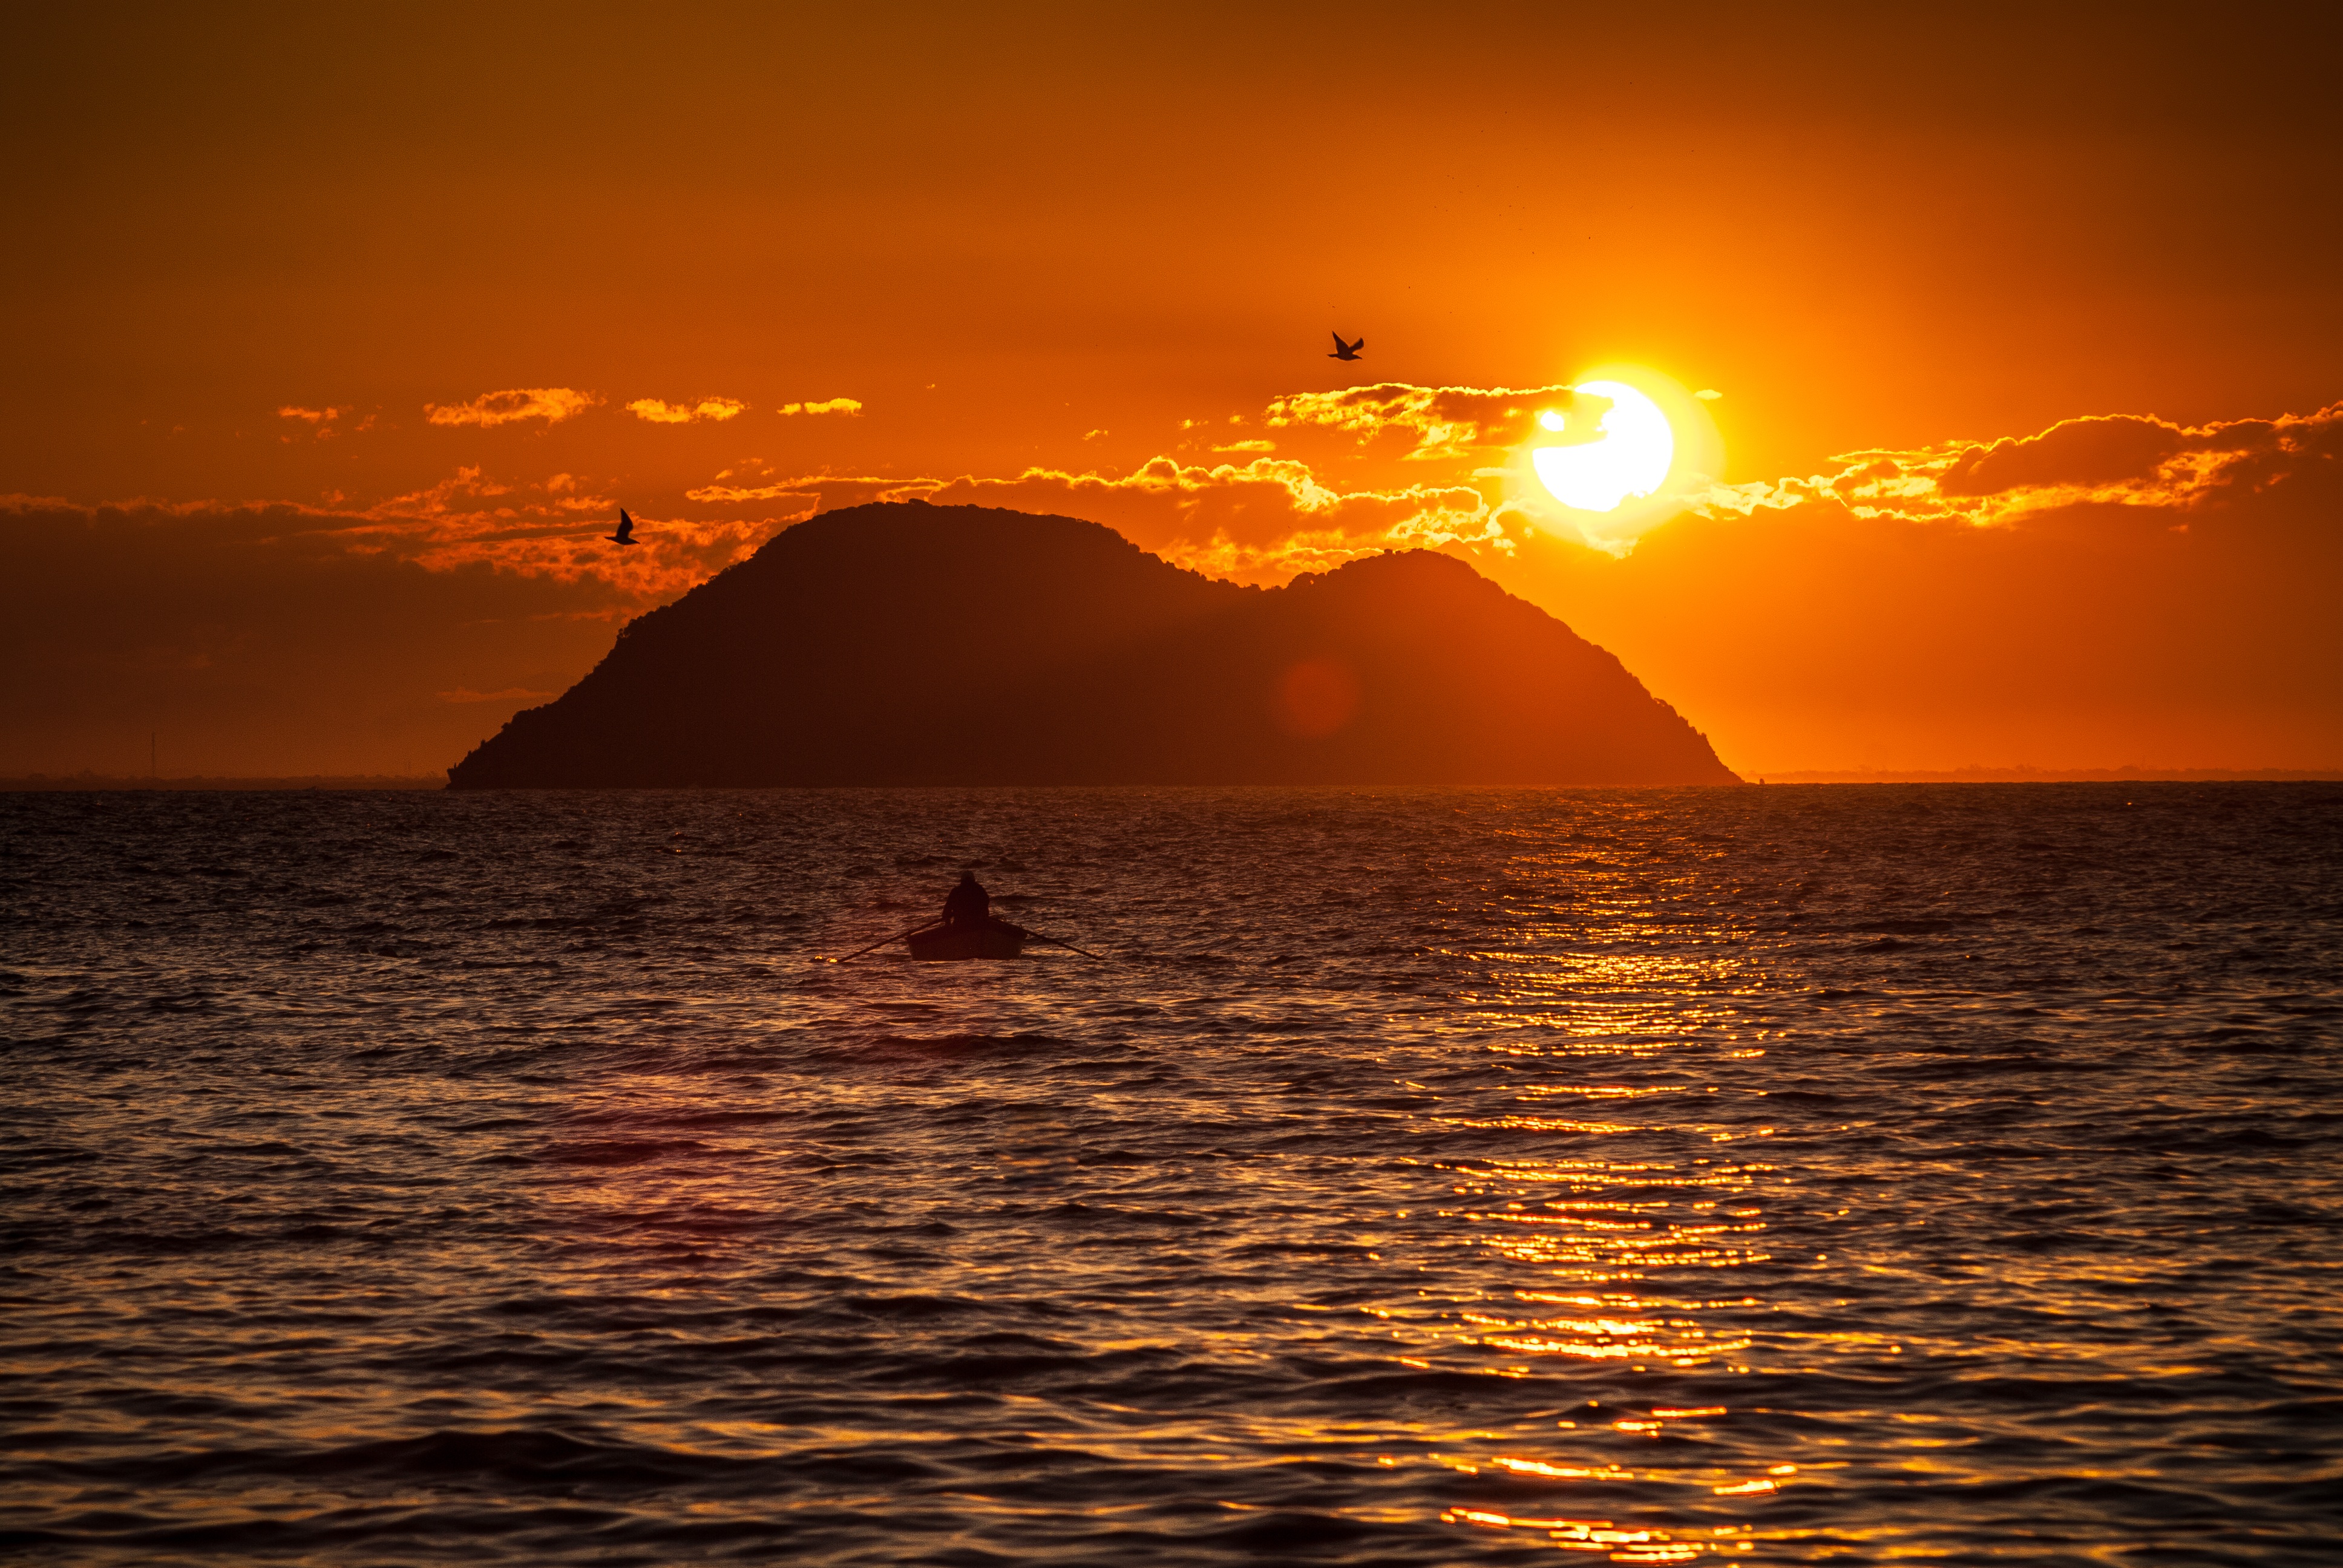
beach, sea, coast, water, ocean, horizon, sun, sunrise, sunset, boat, sunlight, wave, dawn, dusk, evening, island, afterglow